SteamRanger Heritage Railway

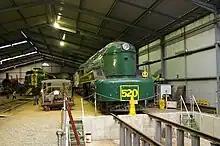
Mainline diesel-electric locomotive 958 and steam locomotive 520 at SteamRanger's Mount Barker workshop in 2006

A new depot was built at Mount Barker railway station, at the northern end of the broad-gauge line to Victor Harbor. As part of the move, the District Council of Mount Barker renovated the station building, derelict at the time, to become SteamRanger's headquarters. Conversion of the interstate line was completed in 1995 as part of the One Nation infrastructure upgrade program. Following that most of South Australia's broad-gauge tracks have been closed, the line has become the last operating memory of locomotive-hauled trains on the broad gauge.